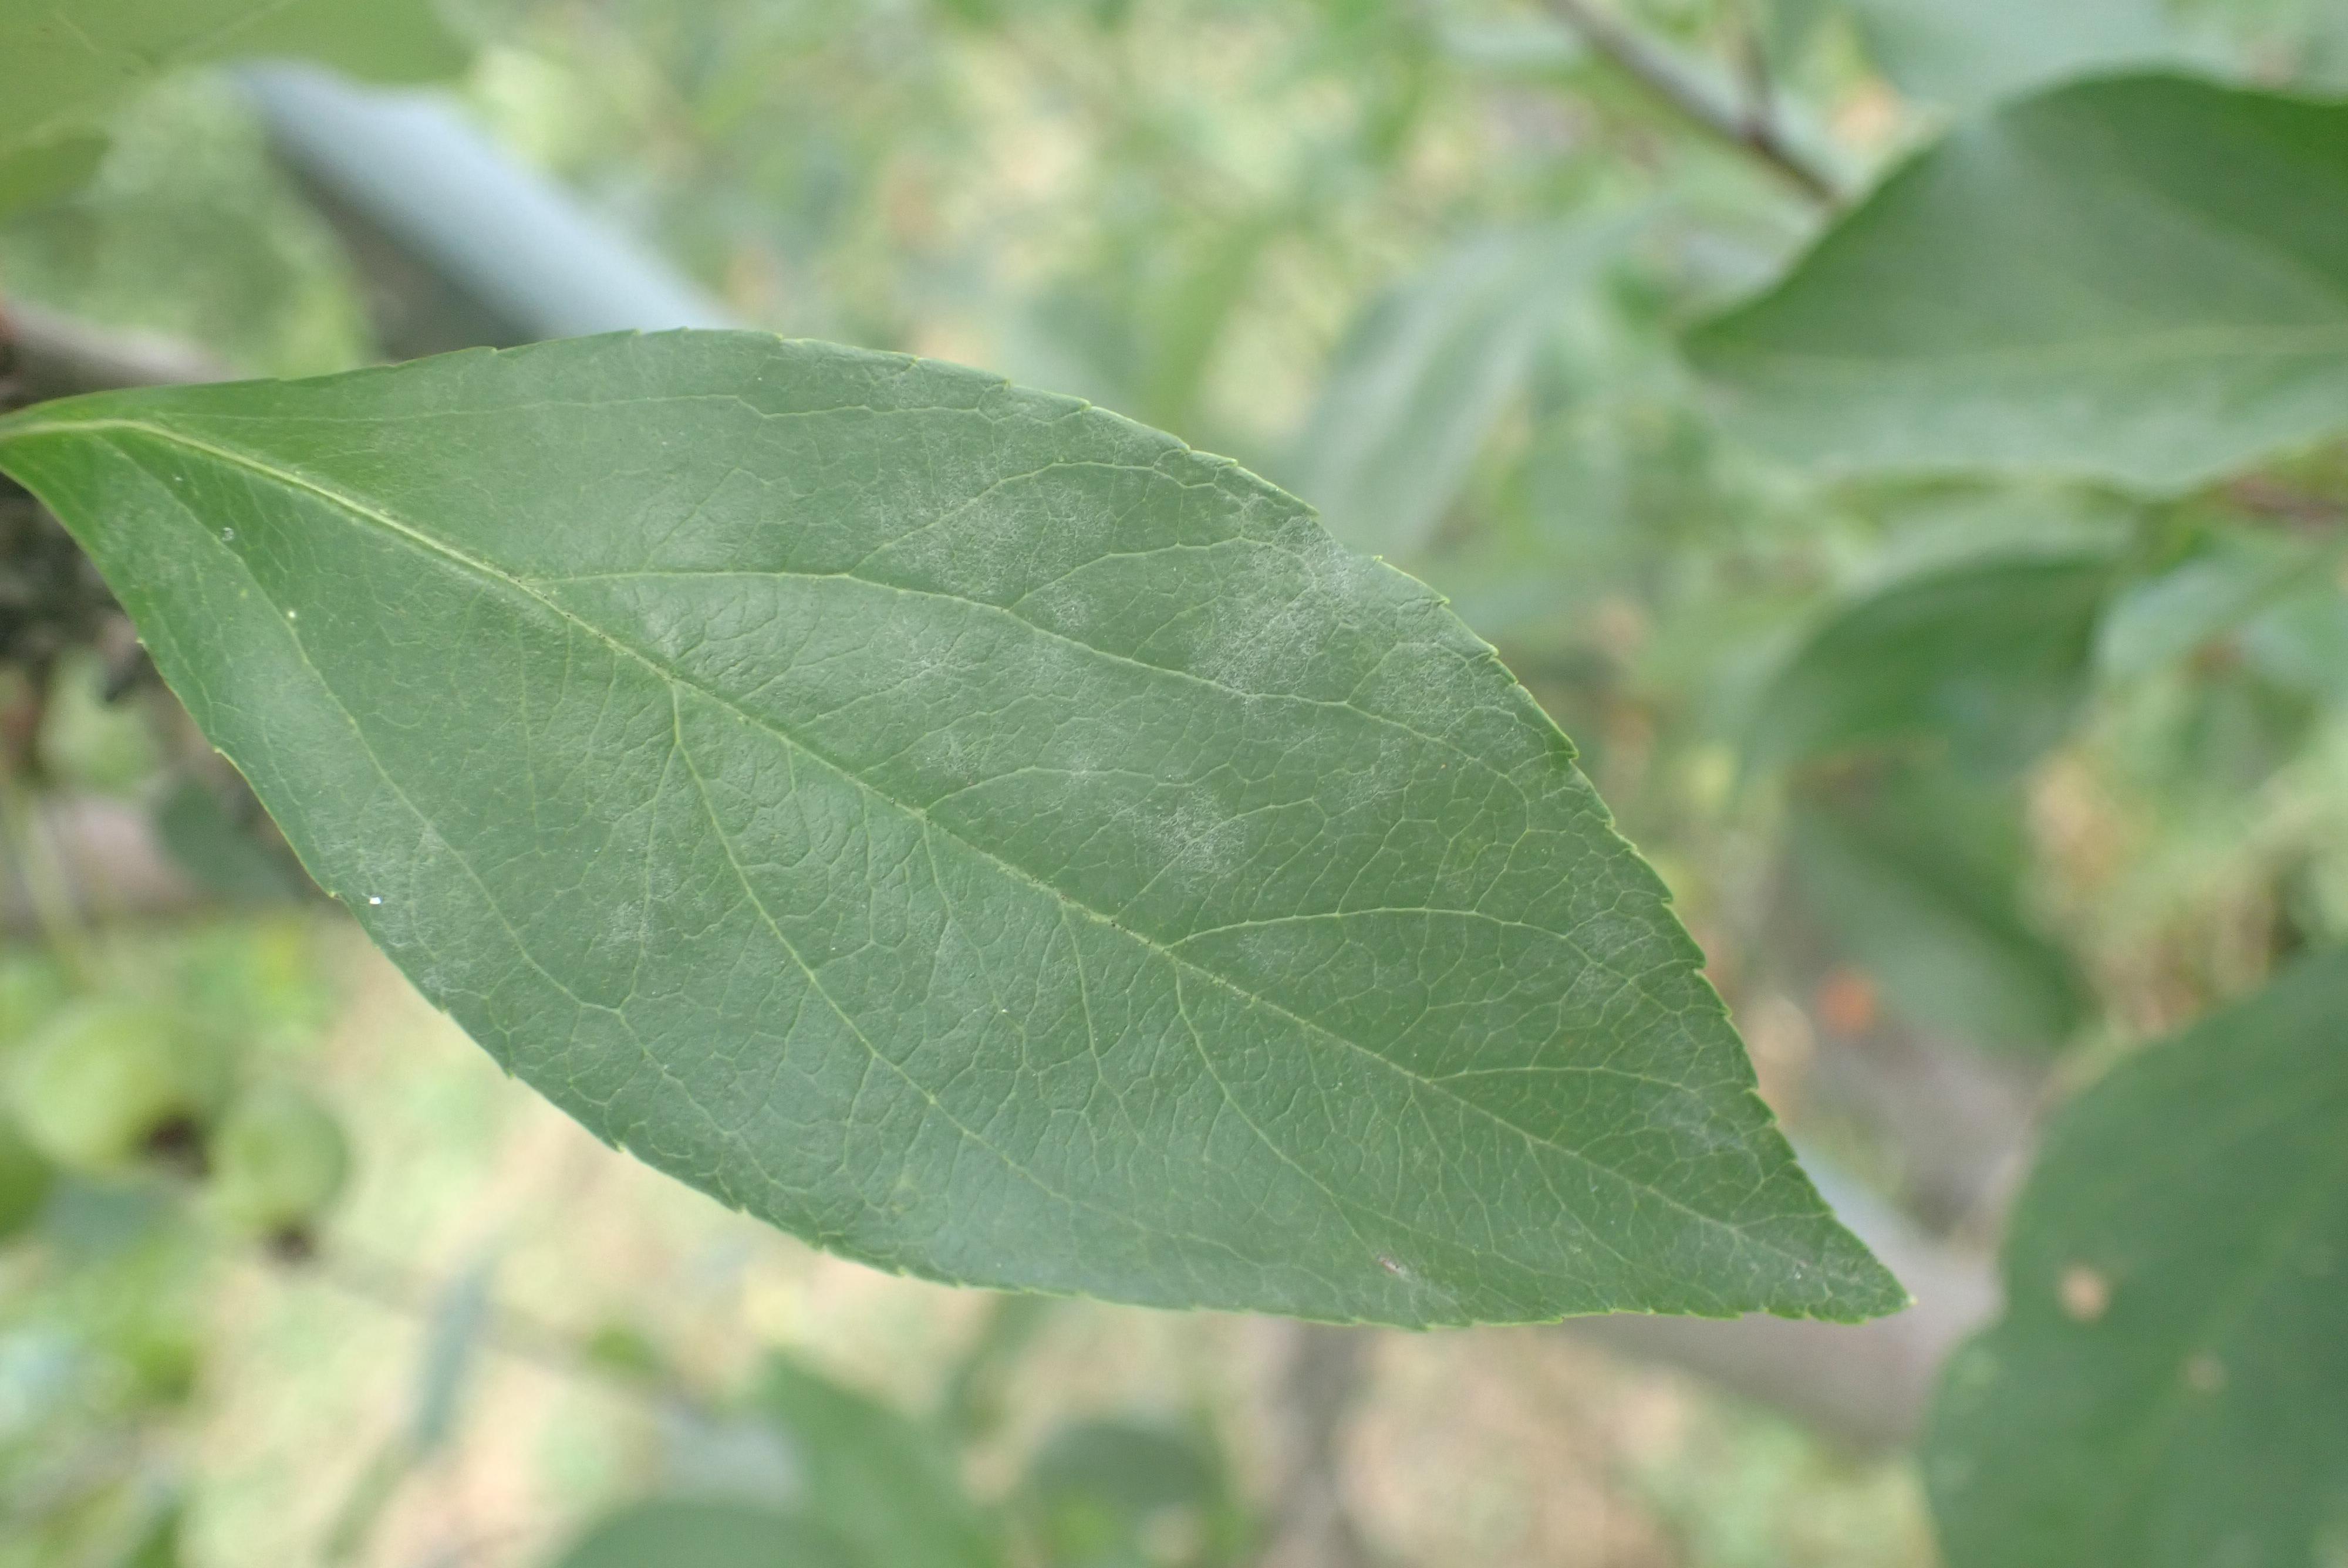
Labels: powdery_mildew